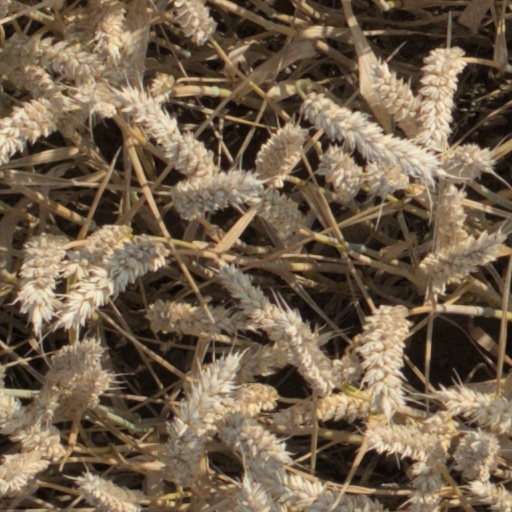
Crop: wheat